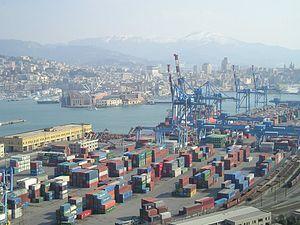
Le port de Gênes est, en termes d’espace et de trafic, le plus grand port industriel et commercial d’Italie et, en concurrence avec les ports Marseille-Fos et Barcelone en mer Méditerranée, un des plus actifs en Europe. En 2017, le trafic a été de 2 600 000 EVP.